List of places of worship in Tonbridge and Malling

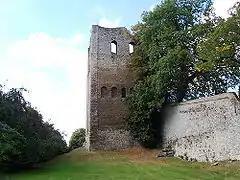
Some sources state that St Leonard's Tower is part of a Norman church.

The borough of Tonbridge and Malling, one of 13 local government districts in the English county of Kent, has more than 80 current and former places of worship. Many are in the ancient town of Tonbridge, the largest centre of population in the mostly rural area, but many of the surrounding villages and hamlets have their own places of worship—including ancient Anglican parish churches, Nonconformist chapels and modern buildings serving a wide variety of Christian denominations. 63 places of worship are in use in the borough, and a further 21 former churches and chapels no longer hold religious services but survive in alternative uses.